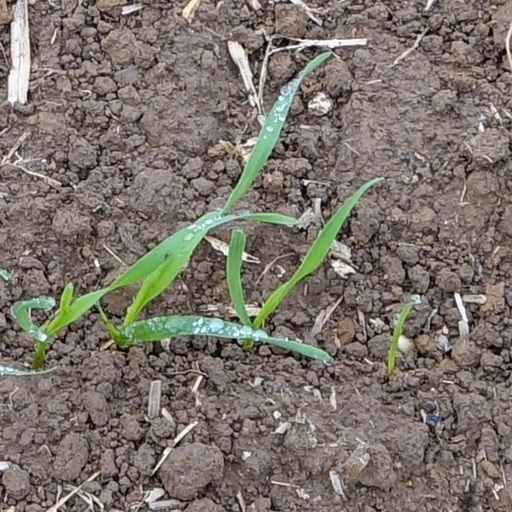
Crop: wheat